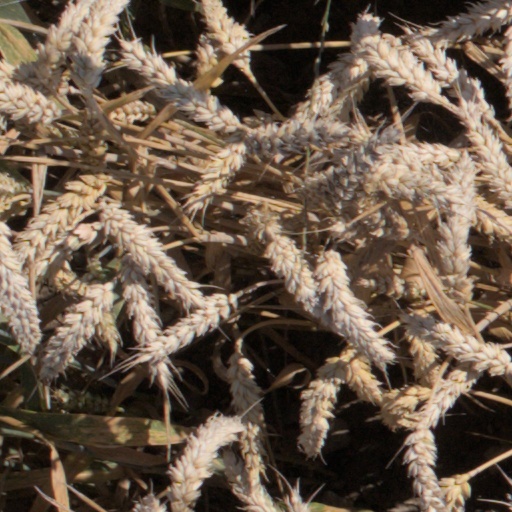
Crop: wheat